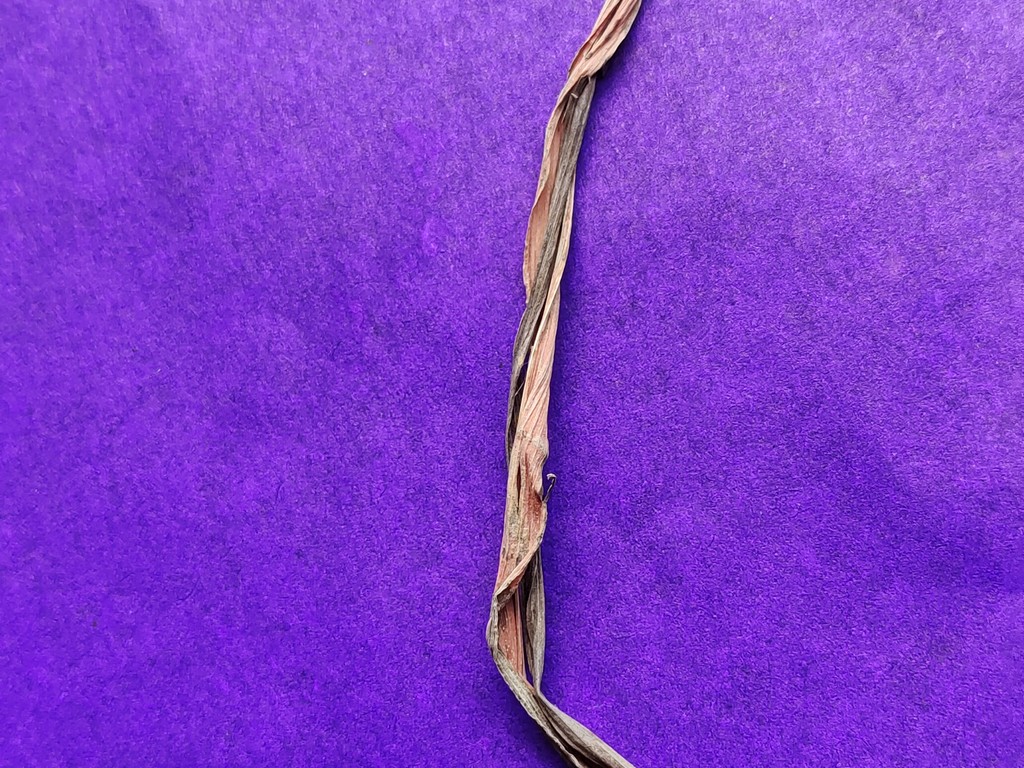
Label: Dried